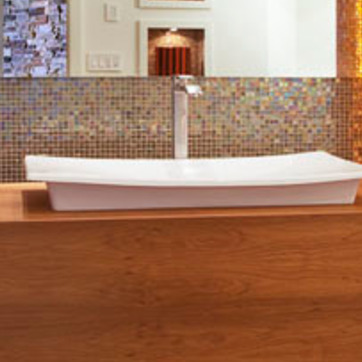
Material: ceramic